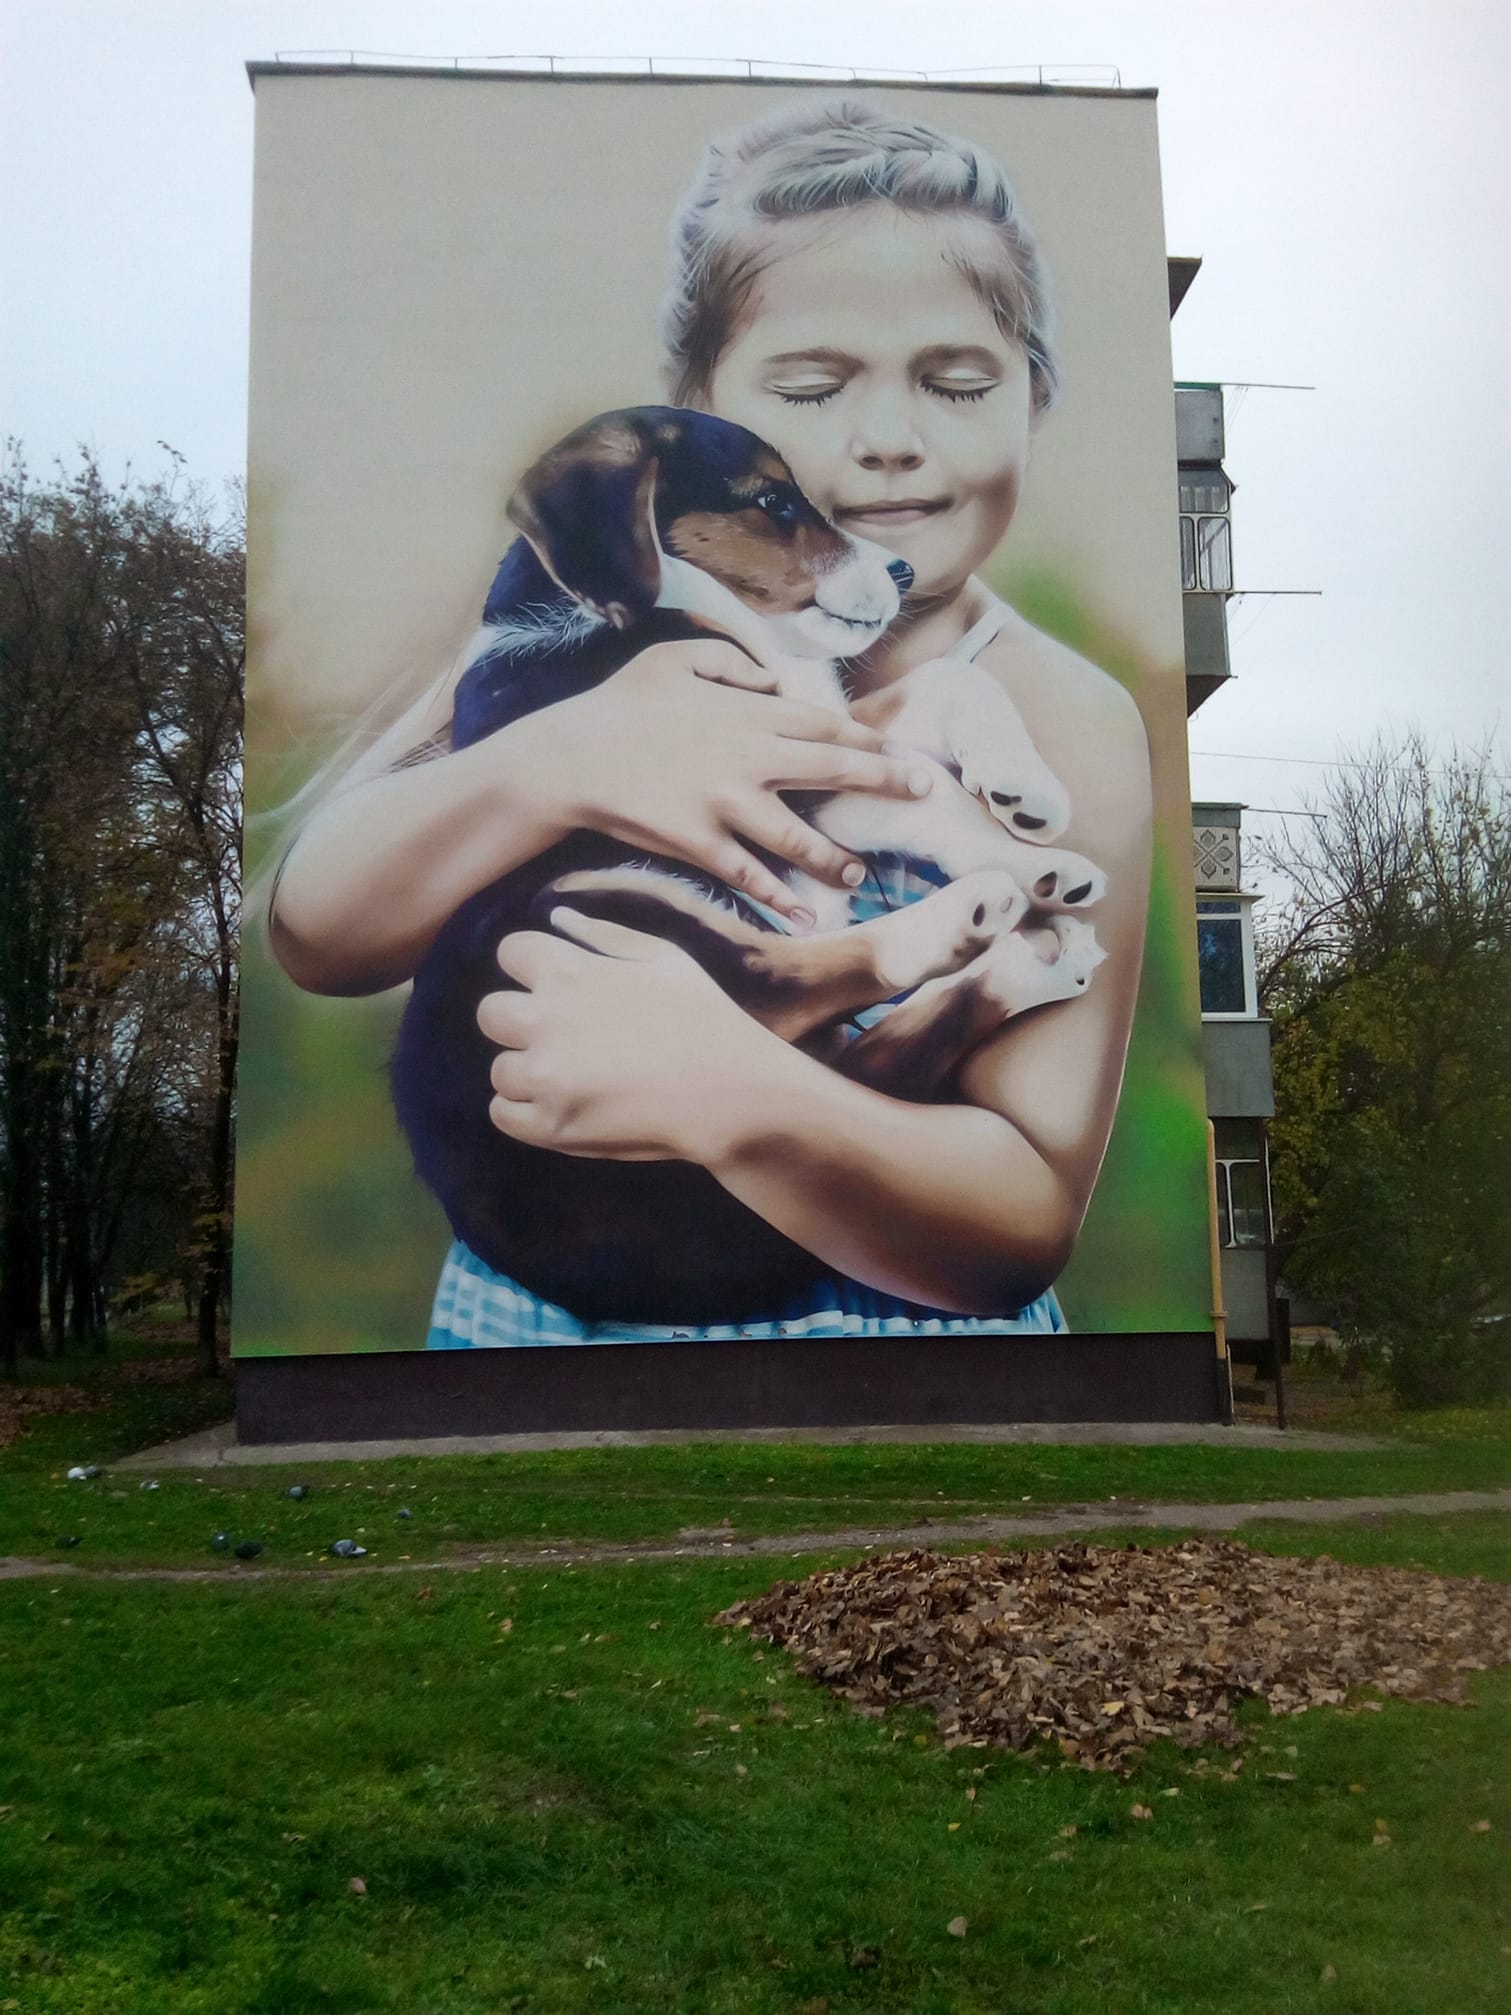
pets, sky, plant, tree, art, public space, grass, poster, billboard, People in nature, leisure, human settlement, advertising, swimwear, happy, visual arts, city, toddler, child, sitting, vacation, baby, banner, painting, artwork